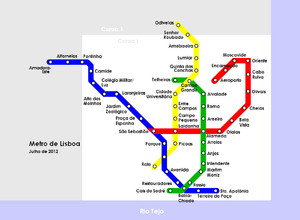
Métro de Lisbonne à la date du 17 juillet 2012
Le métro de Lisbonne est le principal réseau de transport en commun de la capitale du Portugal. Ouvert en 1959, il comporte 4 lignes, 56 stations et 46,5 km de voies. Le métro de Lisbonne se caractérise par la décoration soignée de ses stations les plus récentes. Il a transporté 140 millions de passagers en 2014.